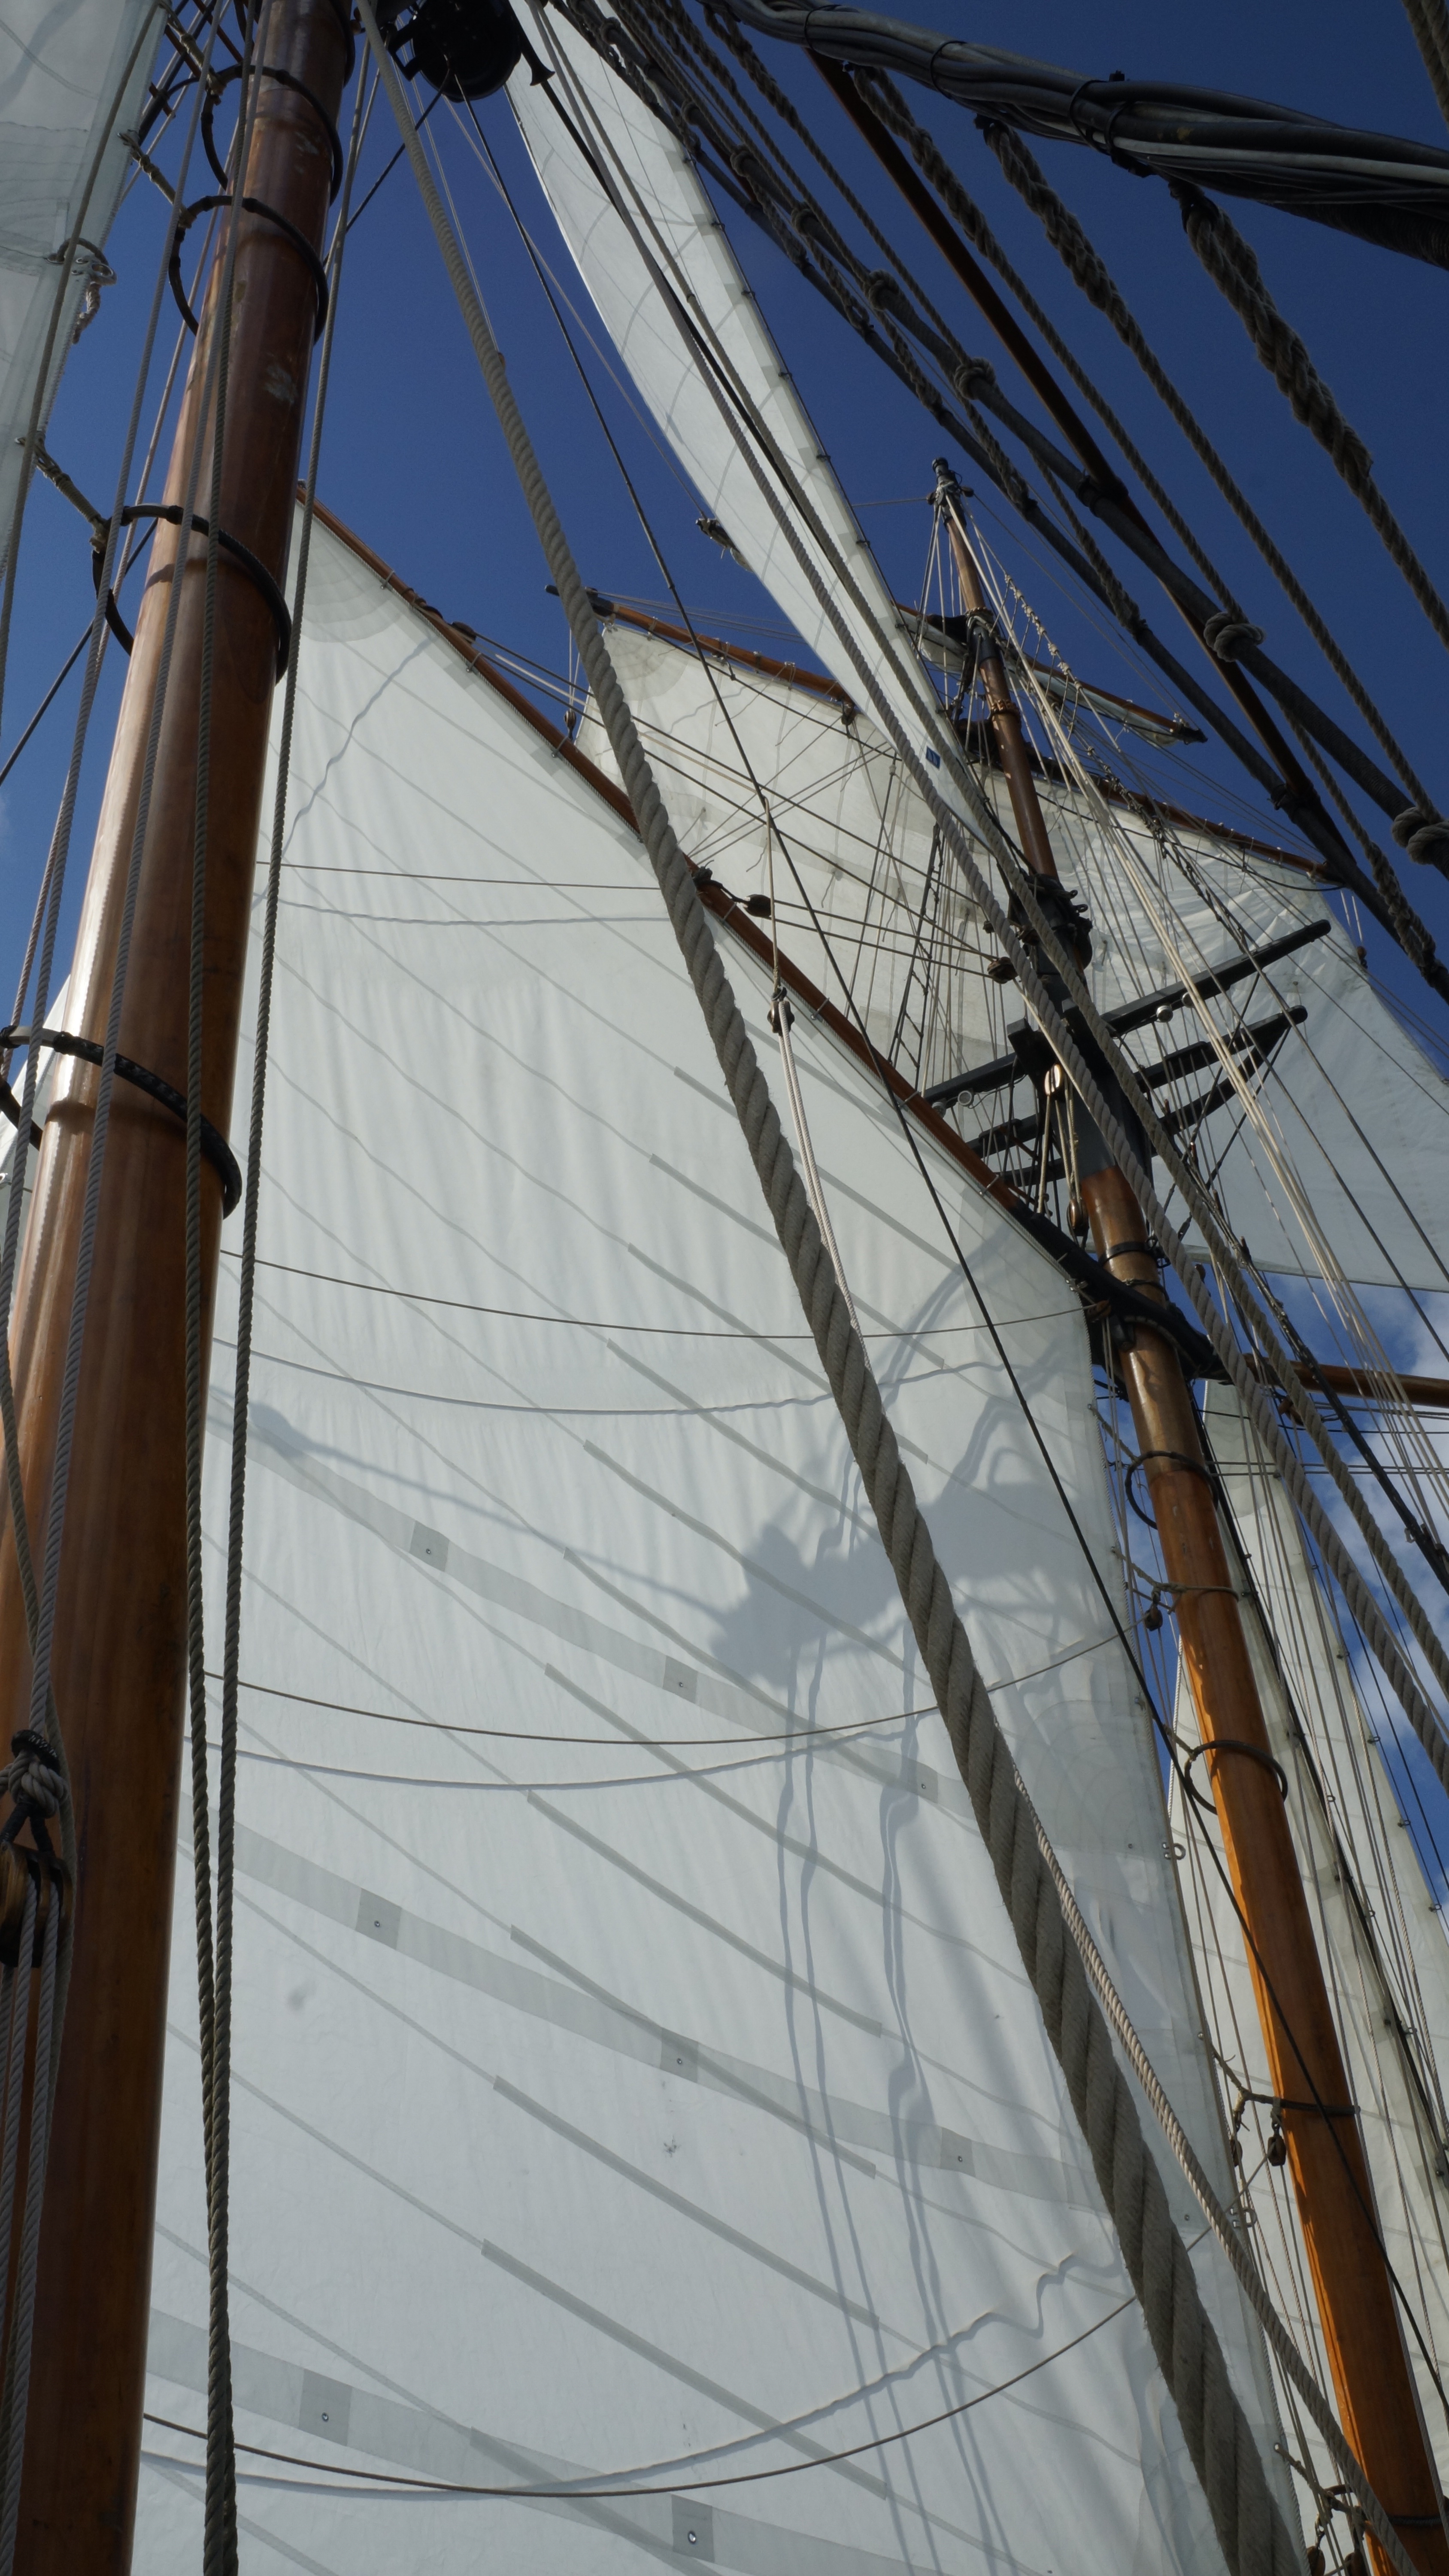
ocean, rope, white, boat, ship, vehicle, mast, sailing, rigging, historic, sailboat, sail, watercraft, schooner, windjammer, sailing ship, tall ship, caravel